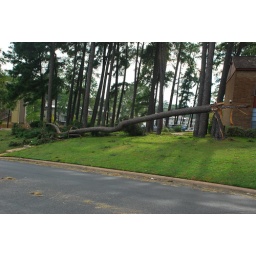
fallen pine tree in the Pines